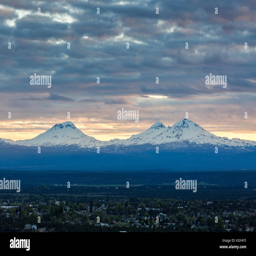
the mountains of national park stand tall at sunset